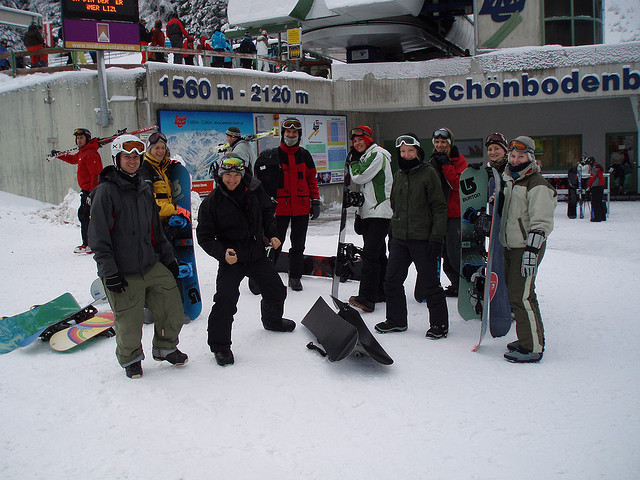
user: Given an image and a question. Answer the question in a short answer. Question: What is the prominent color in this photo? Short Answer:
assistant: white